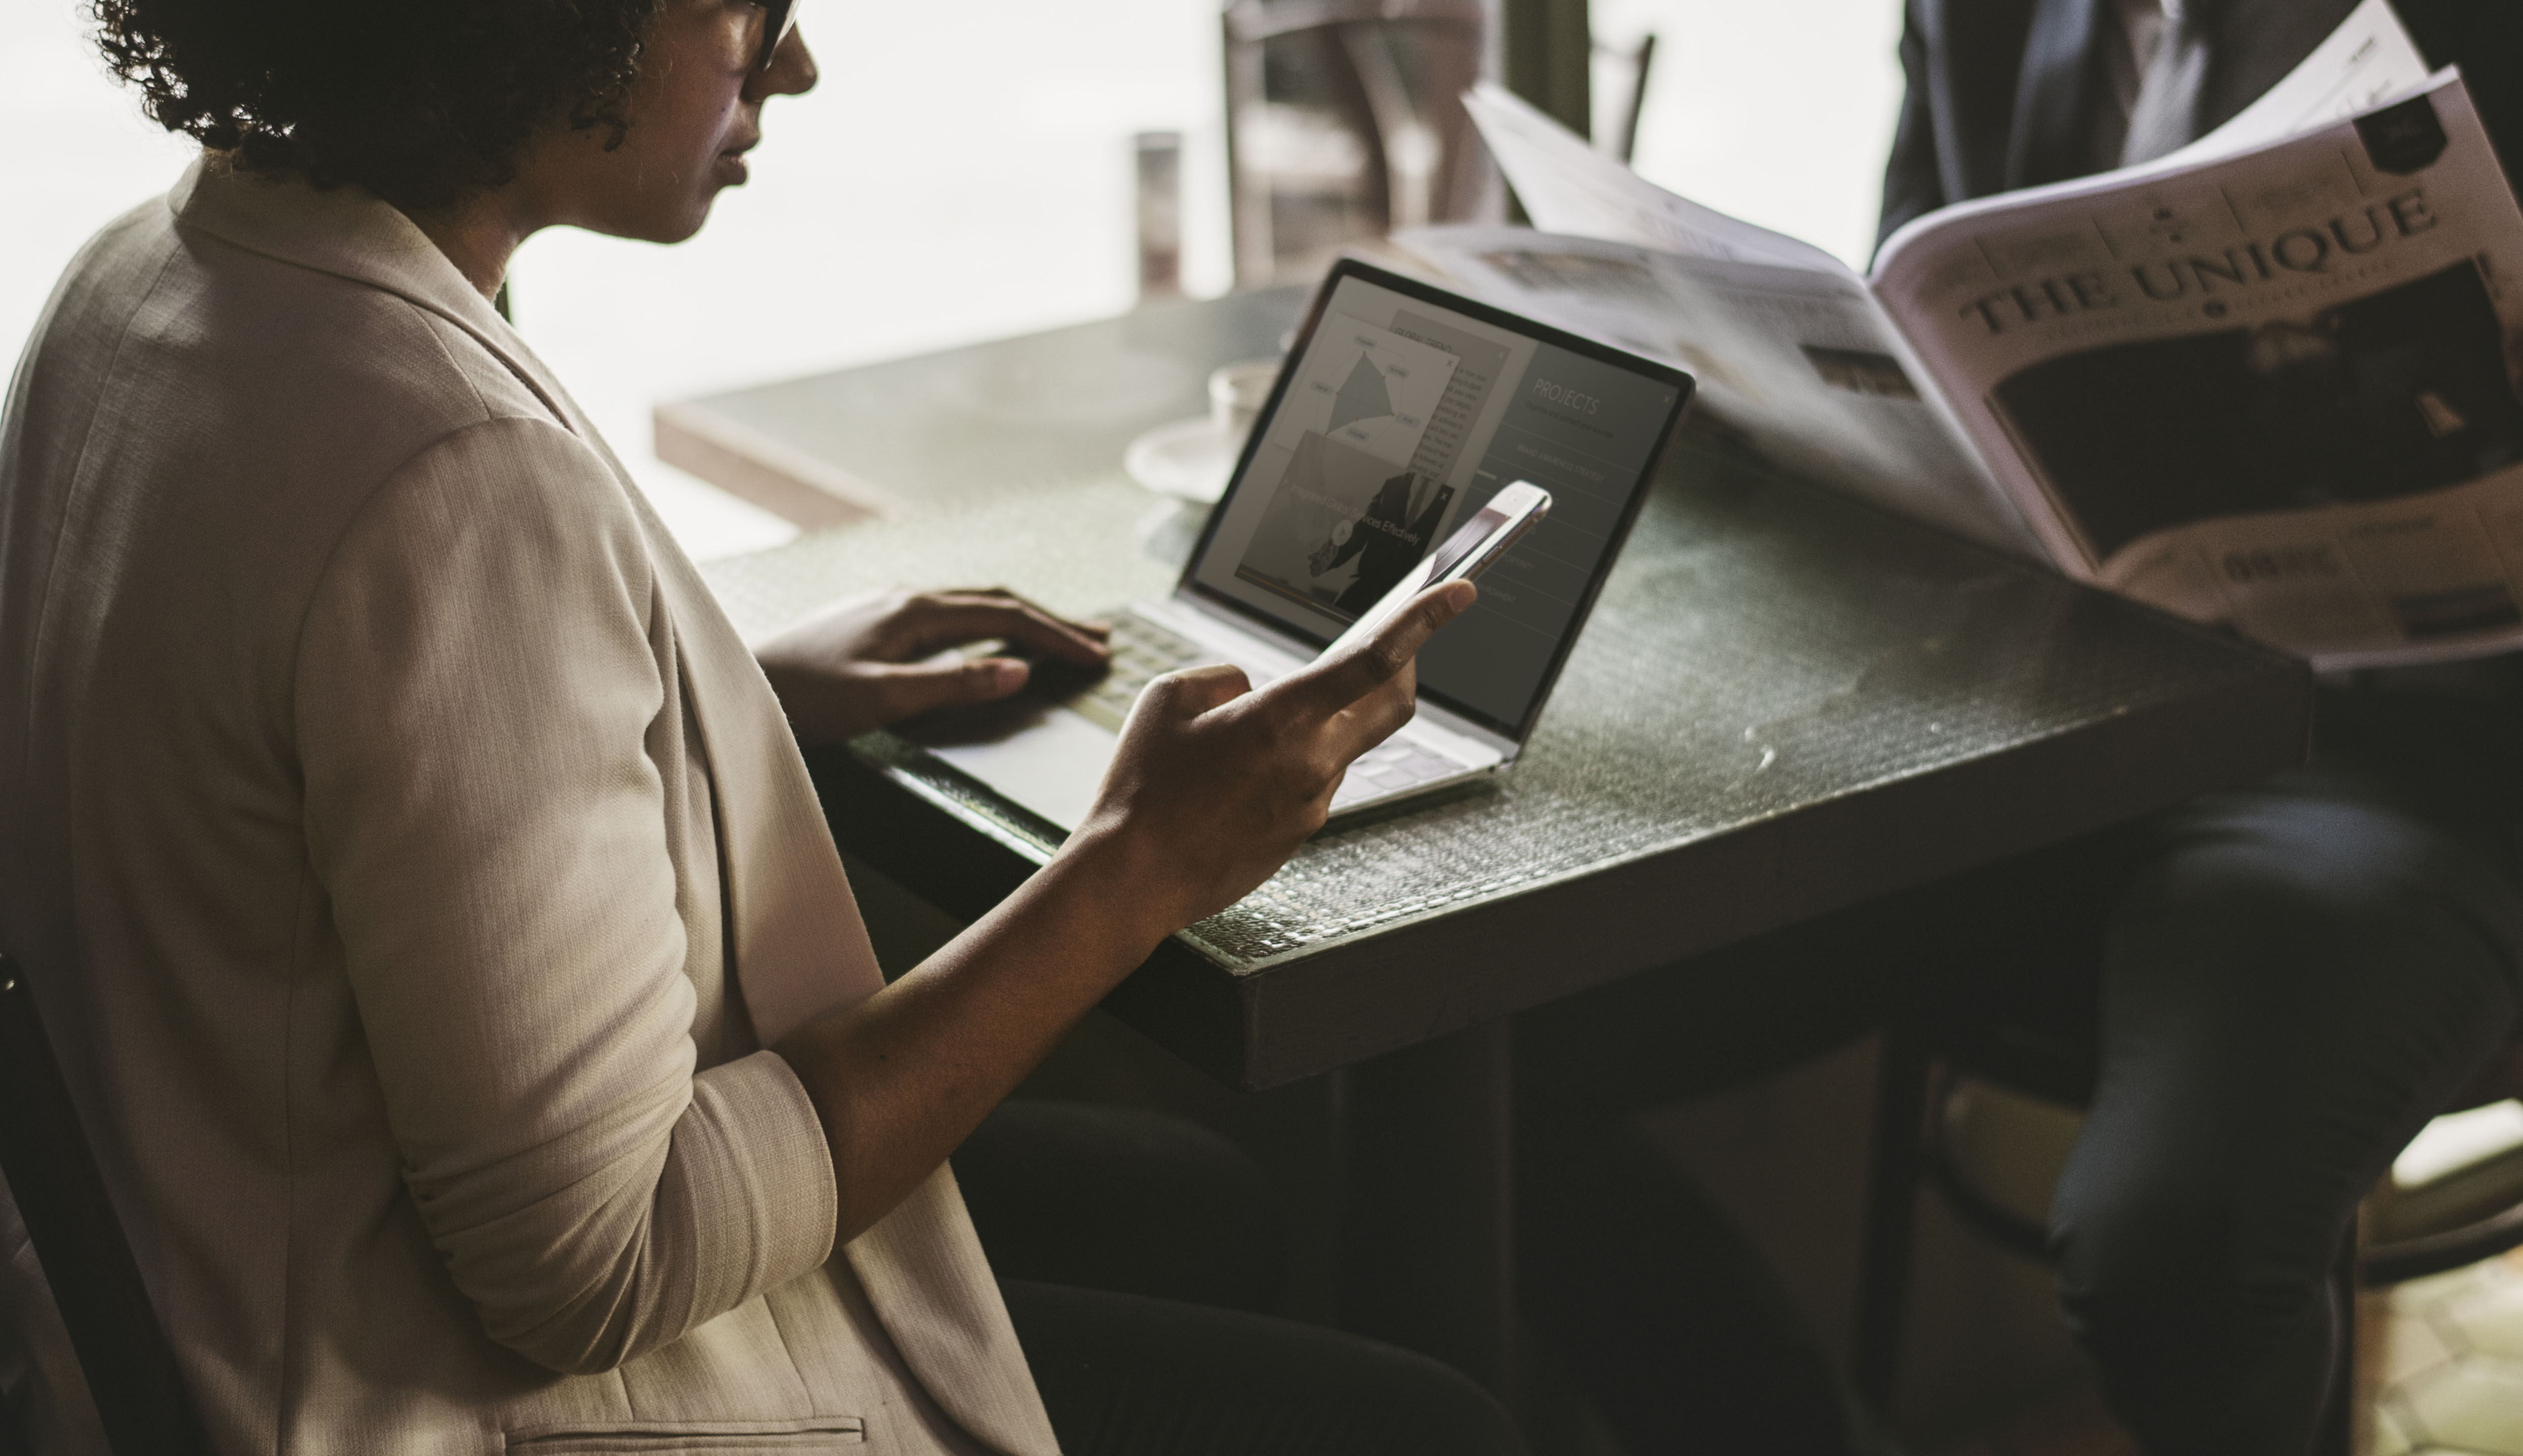
african, african american, afro, angry, bad, beautiful, black, break, breakfast, business, businessman, businesswoman, busy, cafe, casual, checking, coffee, coffee cup, coffee shop, couple, daily news, date, dating, economical, excited, financial, glasses, global, laptop, lunch break, man, meeting, messaging, morning meeting, news, newspaper, optimistic, out of office, partner, phone, pretty, reading, suit, texting, upset, woman, electronic device, technology, furniture